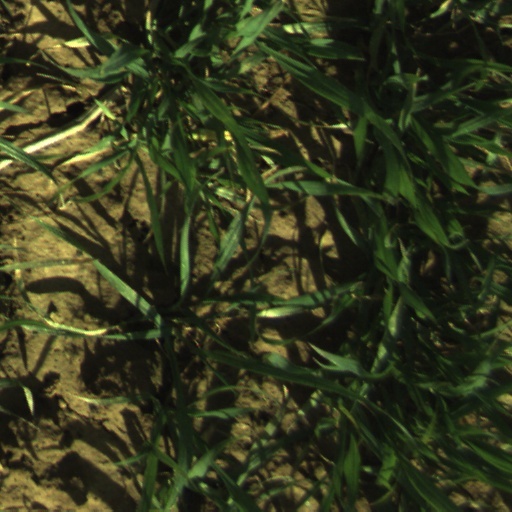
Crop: wheat